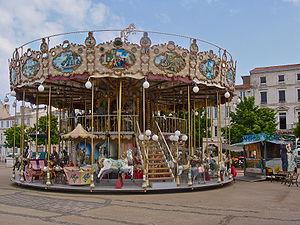
un carrousel à l'ancienne, avec échelle, étage, et sa cabine-caisse, à La Rochelle, Place de Verdun, France
Un carrousel est une attraction de type manège consistant en une plateforme tournante avec des sièges pour des passagers. Ces « sièges » prennent traditionnellement la forme de chevaux en bois et/ou d'autres animaux. Un système mécanique donne souvent l'illusion du galop à ces chevaux. La plupart des manèges rotatifs peuvent être appelés carrousel tant que les éléments ne peuvent pas changer de position les uns par rapport aux autres. Certains carrousels sont sur deux étages.